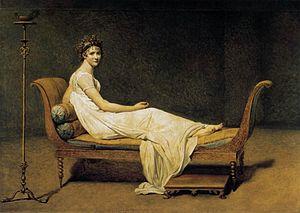
Jeanne Françoise Julie Adélaïde Bernard, à la ville Madame Jacques Récamier dite Juliette ou Julie Récamier, née le 3 décembre 1777 à Lyon et morte le 11 mai 1849 à Paris, est une femme de lettres française dont le salon parisien réunit, à partir du Directoire et jusqu'à la monarchie de Juillet, les plus grandes célébrités du monde politique, littéraire et artistique.
La Vallée-aux-Loups est une propriété sise au 87, rue de Chateaubriand à Châtenay-Malabry, au cœur du Val d’Aulnay, dans le parc de la Vallée-aux-Loups. Elle est occupée par François-René de Chateaubriand de 1807 à 1818 et est protégée au titre des monuments historiques.